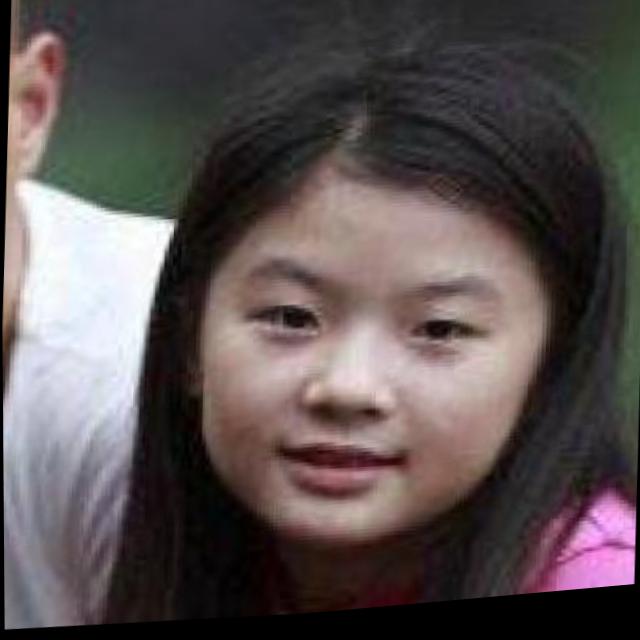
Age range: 0-12